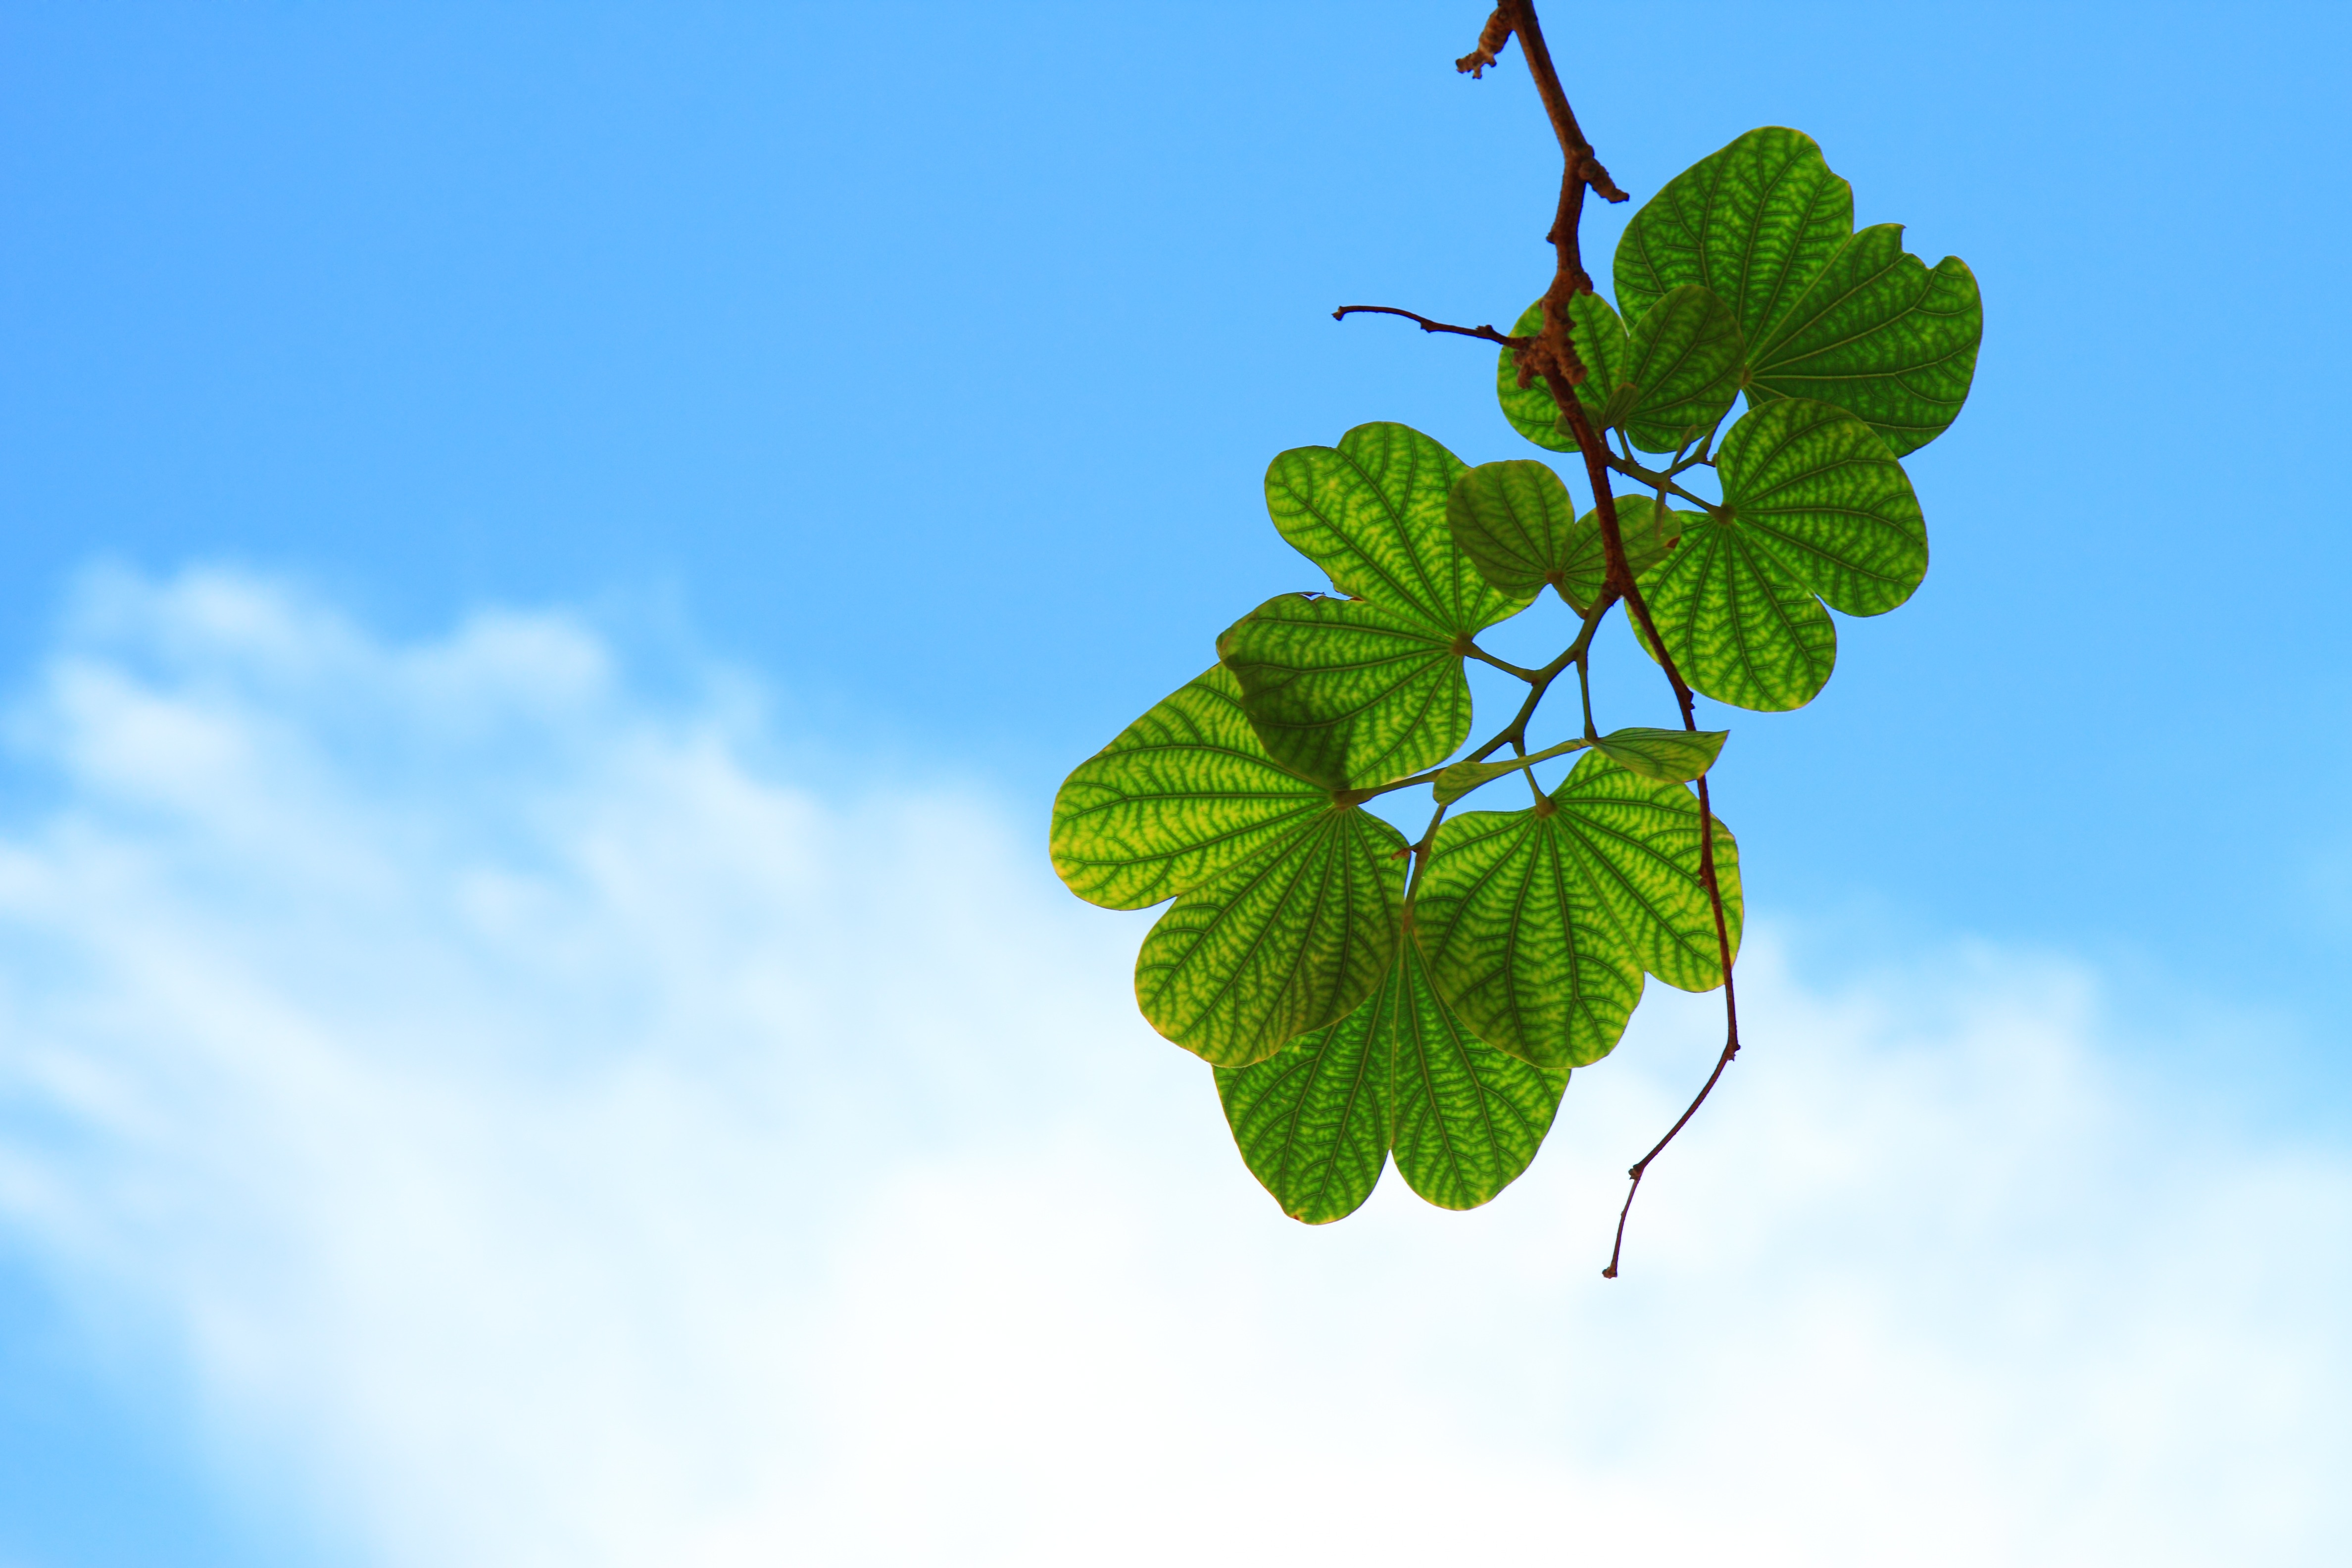
tree, nature, branch, cloud, plant, sky, sunlight, leaf, flower, summer, green, produce, lush, botany, blue, flora, twig, life, leaves, sunny, harmony, vitality, flowering plant, plant stem, woody plant, land plant